Deafness in the Philippines

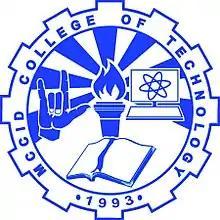
The MCCID logo, which symbolizes their three pillars: sign language education, Christian values, and technological studies.

Manila Christian Computer Institute for the Deaf College of Technology prioritizes computer technical training, sign languages, Christian values, recreational activities, and job assistance.